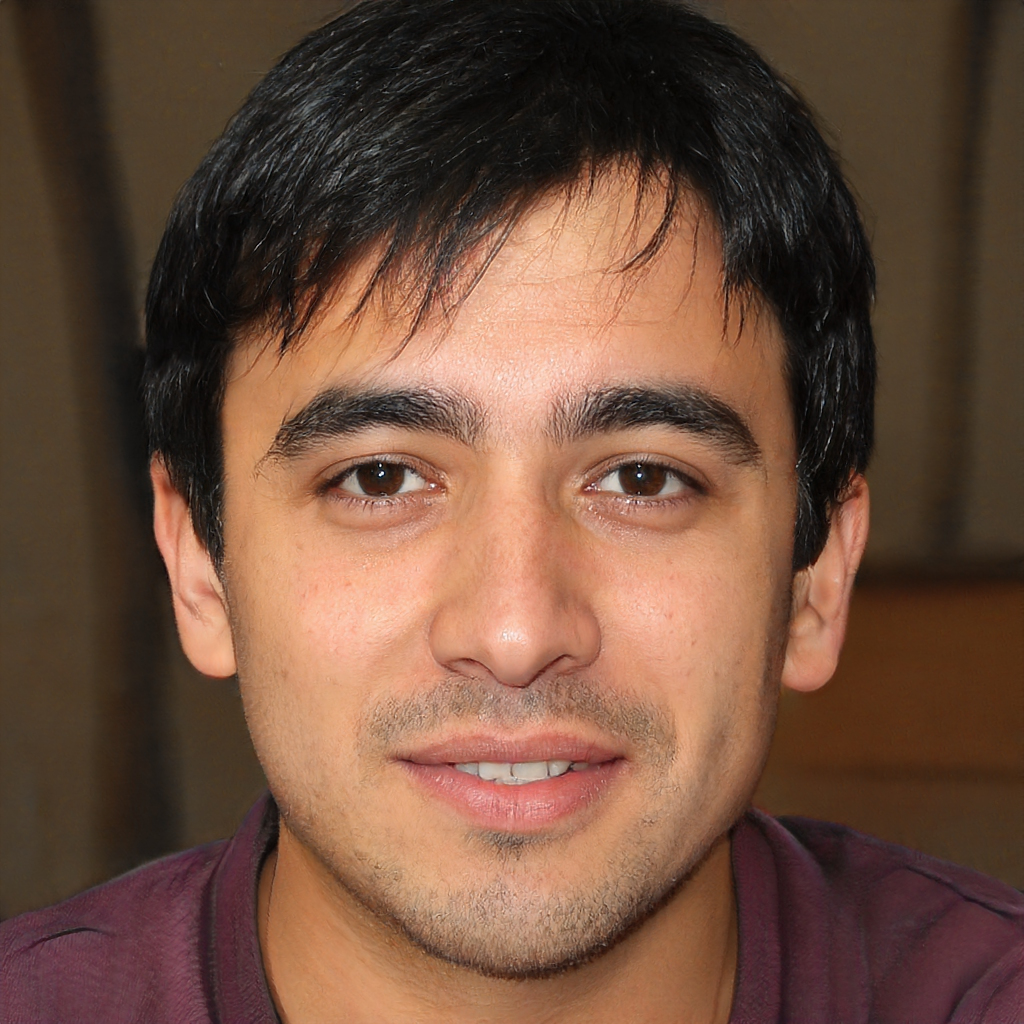
Label: Colored